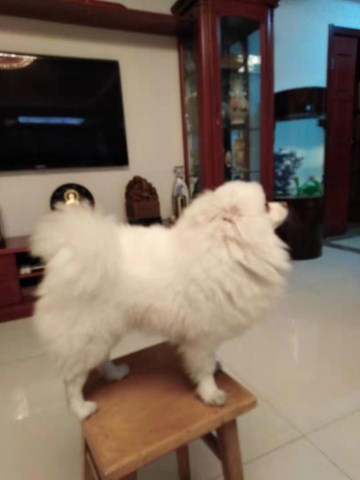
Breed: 1936-n000005-Pomeranian